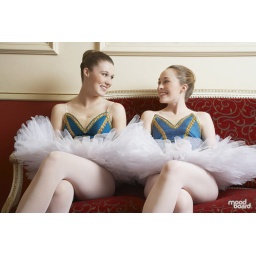
Two ballerinas in tutus sitting on sofa